Answer in natural language. Considering the relative positions, where is black wooden chair with four legs (highlighted by a red box) with respect to black wooden chair with four legs (highlighted by a green box)? Choose between the following options: left or right
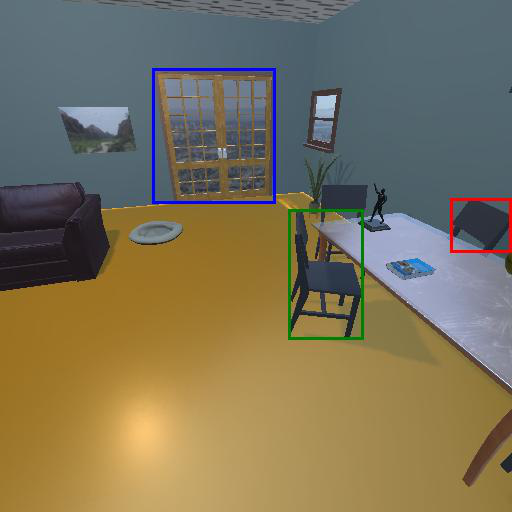
<answer>right</answer>